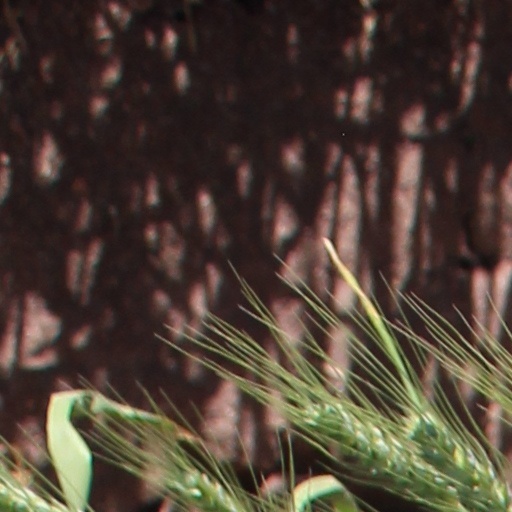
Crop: wheat